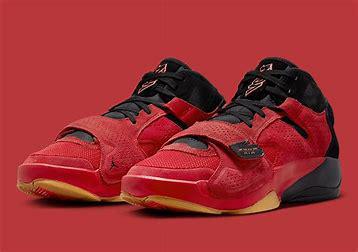
Brand: Jordan
Model: Zion 2